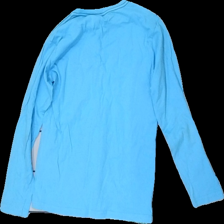
View: back
Type: Top
Category: Children
Brand: Not in the list
Brand text on label: åhlens
Colors: Blue, Green, Orange, Multicolor
Material: 100% cotton
Pattern: Other
Size: 134
Season: All
Stains: Minor
Damage location: bottom right
Damage 2: fläckar
Damage 2 location: middle right
Damage 3 location: bottom center
Price range: <50
Recommended usage: Reuse
Description: blå långärmad tröja med svaga fläckar på båda armbågarna, dinosaurie med text fram